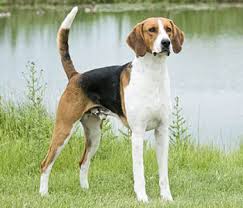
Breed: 223-n000074-English_foxhound